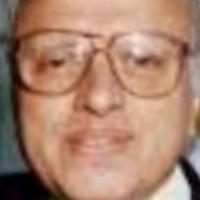
Age group: age 56-65